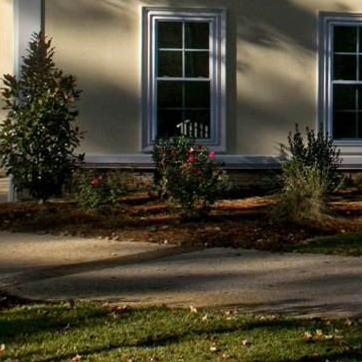
Material: foliage